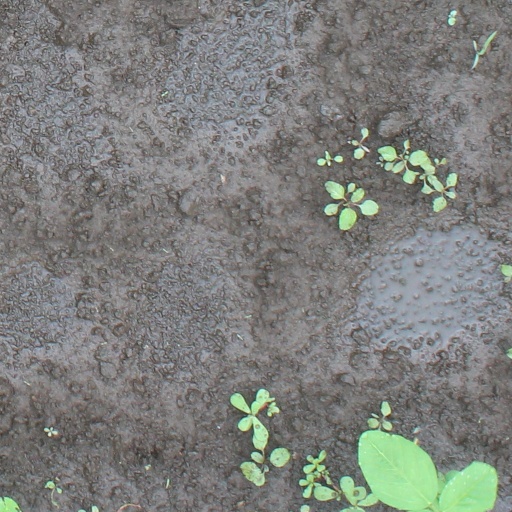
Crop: soybean